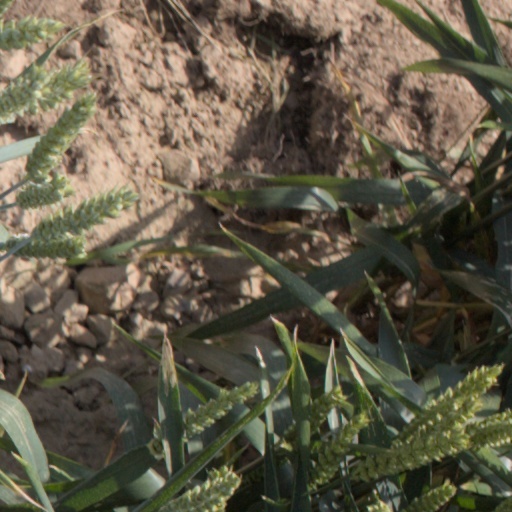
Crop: wheat